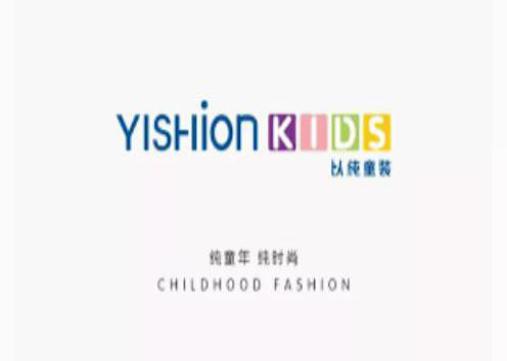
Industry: Clothes